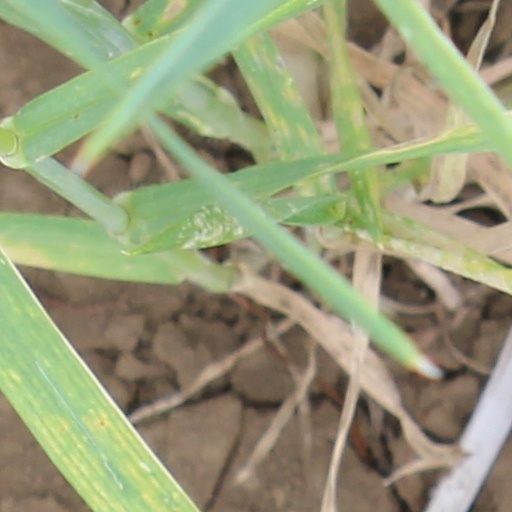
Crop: wheat